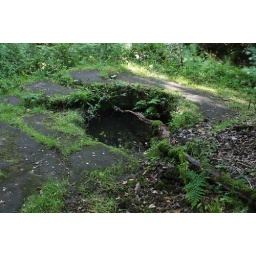
Ancient water basin in the rock to hold water for religious purposes, likely to go back to the Druids